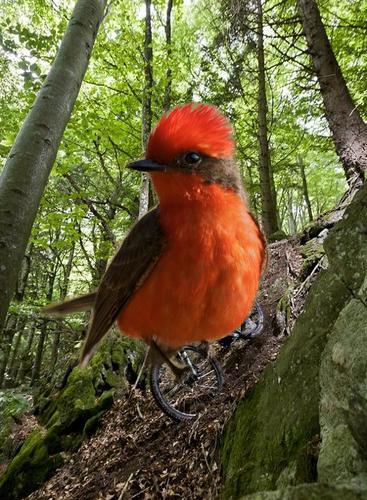
Bird species: Vermilion_Flycatcher
Bird type: landbird
Background: land